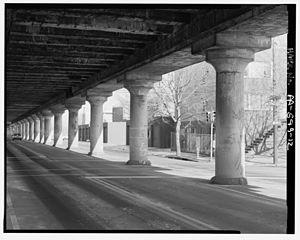
Vue générale de la 25th Street Elevated à Philadelphie en Pennsylvanie. Le viaduc a été construit entre 1926 et 1928 afin de consolider les voies ferrées différentes traversant le sud de la ville.